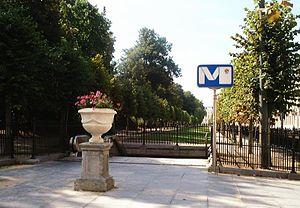
Entrée de la station «Parc» du métro de Bruxelles